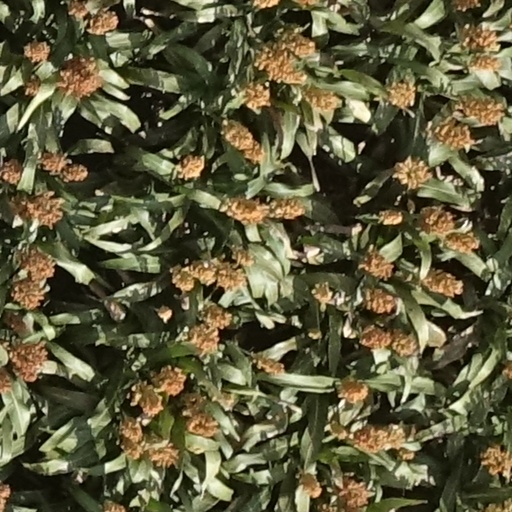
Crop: sorghum